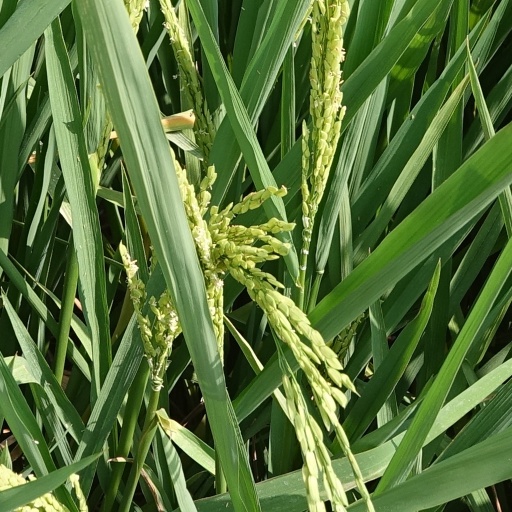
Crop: rice